Sun Picture Gardens

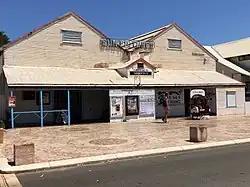
The facade of the building in 2018

The Sun Picture Gardens (also known as Sun Pictures) is the world's oldest picture gardens still in operation. It is located in Broome, Western Australia. Unlike most outdoor cinemas, it screens multiple films per night; the majority of outdoor cinemas screen one or two films a week.